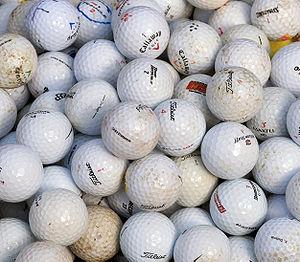
Des balles de golf.